USS PC-598

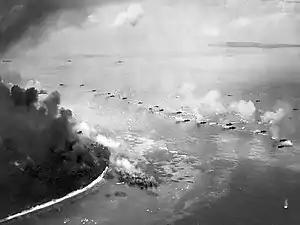
15 September 1944: The first wave of LVTs approach the beaches during the American assault on Peleliu.

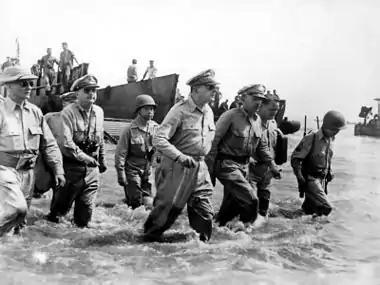
General Douglas MacArthur and staff land on Red Beach at Palo, Leyte, 20 October 1944.

On 4 September 1944, "PC-598" formed up with the Tractor Group of the Western Attack Force and began anti-submarine screening on the way to the Invasion of Peleliu. The convoy arrived at Peleliu in the early morning of 15 September. The invasion plan called for the 1st Marine Division to assault the beachhead with three regiments. The 1st Marine Regiment (under the command of Colonel "Chesty" Puller) would be on the left flank, assaulting beaches White 1 and White 2. In the center would be the 5th Marine Regiment assaulting beaches Orange 1 and Orange 2. The right flank would be held by the 7th Marine Regiment assaulting Orange 3.